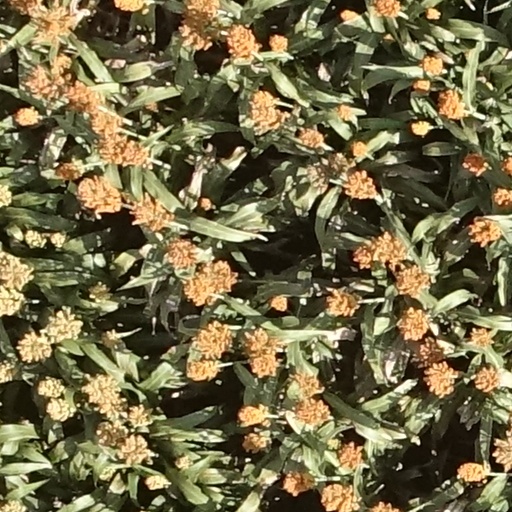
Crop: sorghum